Double Dragon V: The Shadow Falls

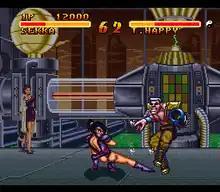
Gameplay screenshot of the SNES version, showcasing a match between Sekka and Trigger Happy.

"Double Dragon V: The Shadow Falls" is a fighting game that follows the 8-way directional pad/stick and 6-button layout common to most fighting games at the time (including "Street Fighter II"), consisting of weak, medium and strong punches and kicks. The Genesis version supports the standard 3-button controller (making use of the start button to toggle between punches and kicks), as well as the 6-button controller released the previous year, while the Jaguar version makes use of its 3-button controller for punches and the 3, 6 and 9 keypad buttons for kicks instead. Characters have several special moves, as well as finishing moves called "Overkills" where the losing character has their own unique death animation when defeated by a certain type of basic attack.